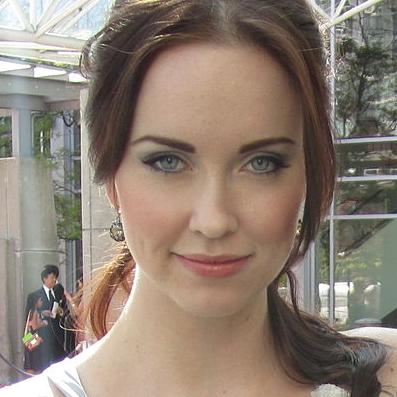
Age: 24